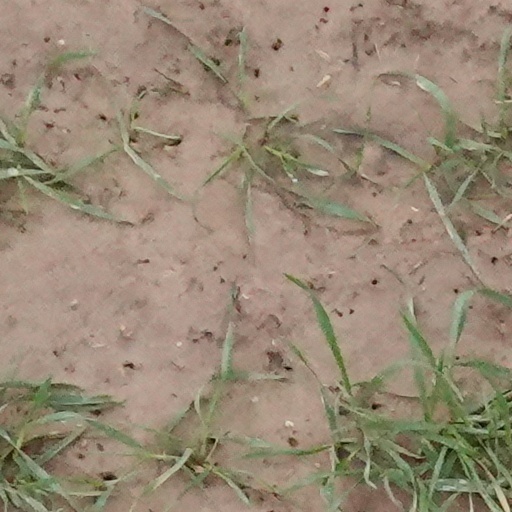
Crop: wheat